Stacey Koon

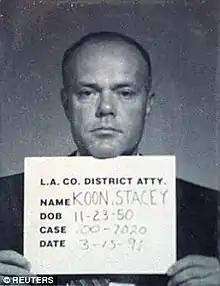
Koon's mugshot in 1991

Stacey Cornell Koon (born November 23, 1950) is an American former policeman with the Los Angeles Police Department. He is one of the four policemen who were responsible for beating Rodney King in March 1991. He was sentenced to years in federal prison in 1993 for his role in the beating.